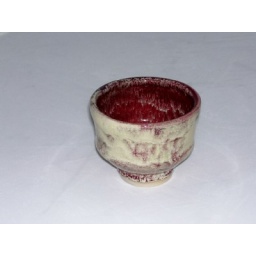
This is my favorite piece. My red treasure tea bowl by B. Moody.